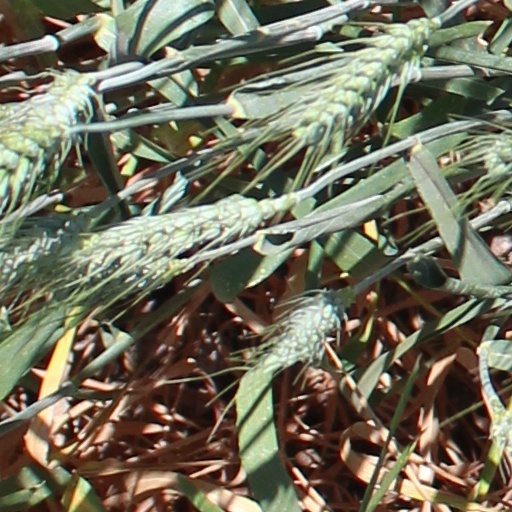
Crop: wheat